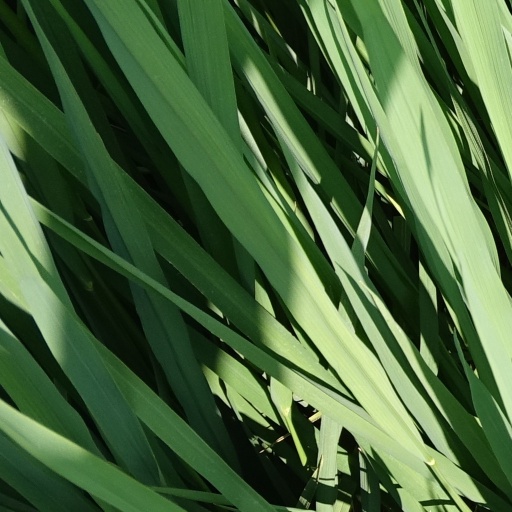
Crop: rice